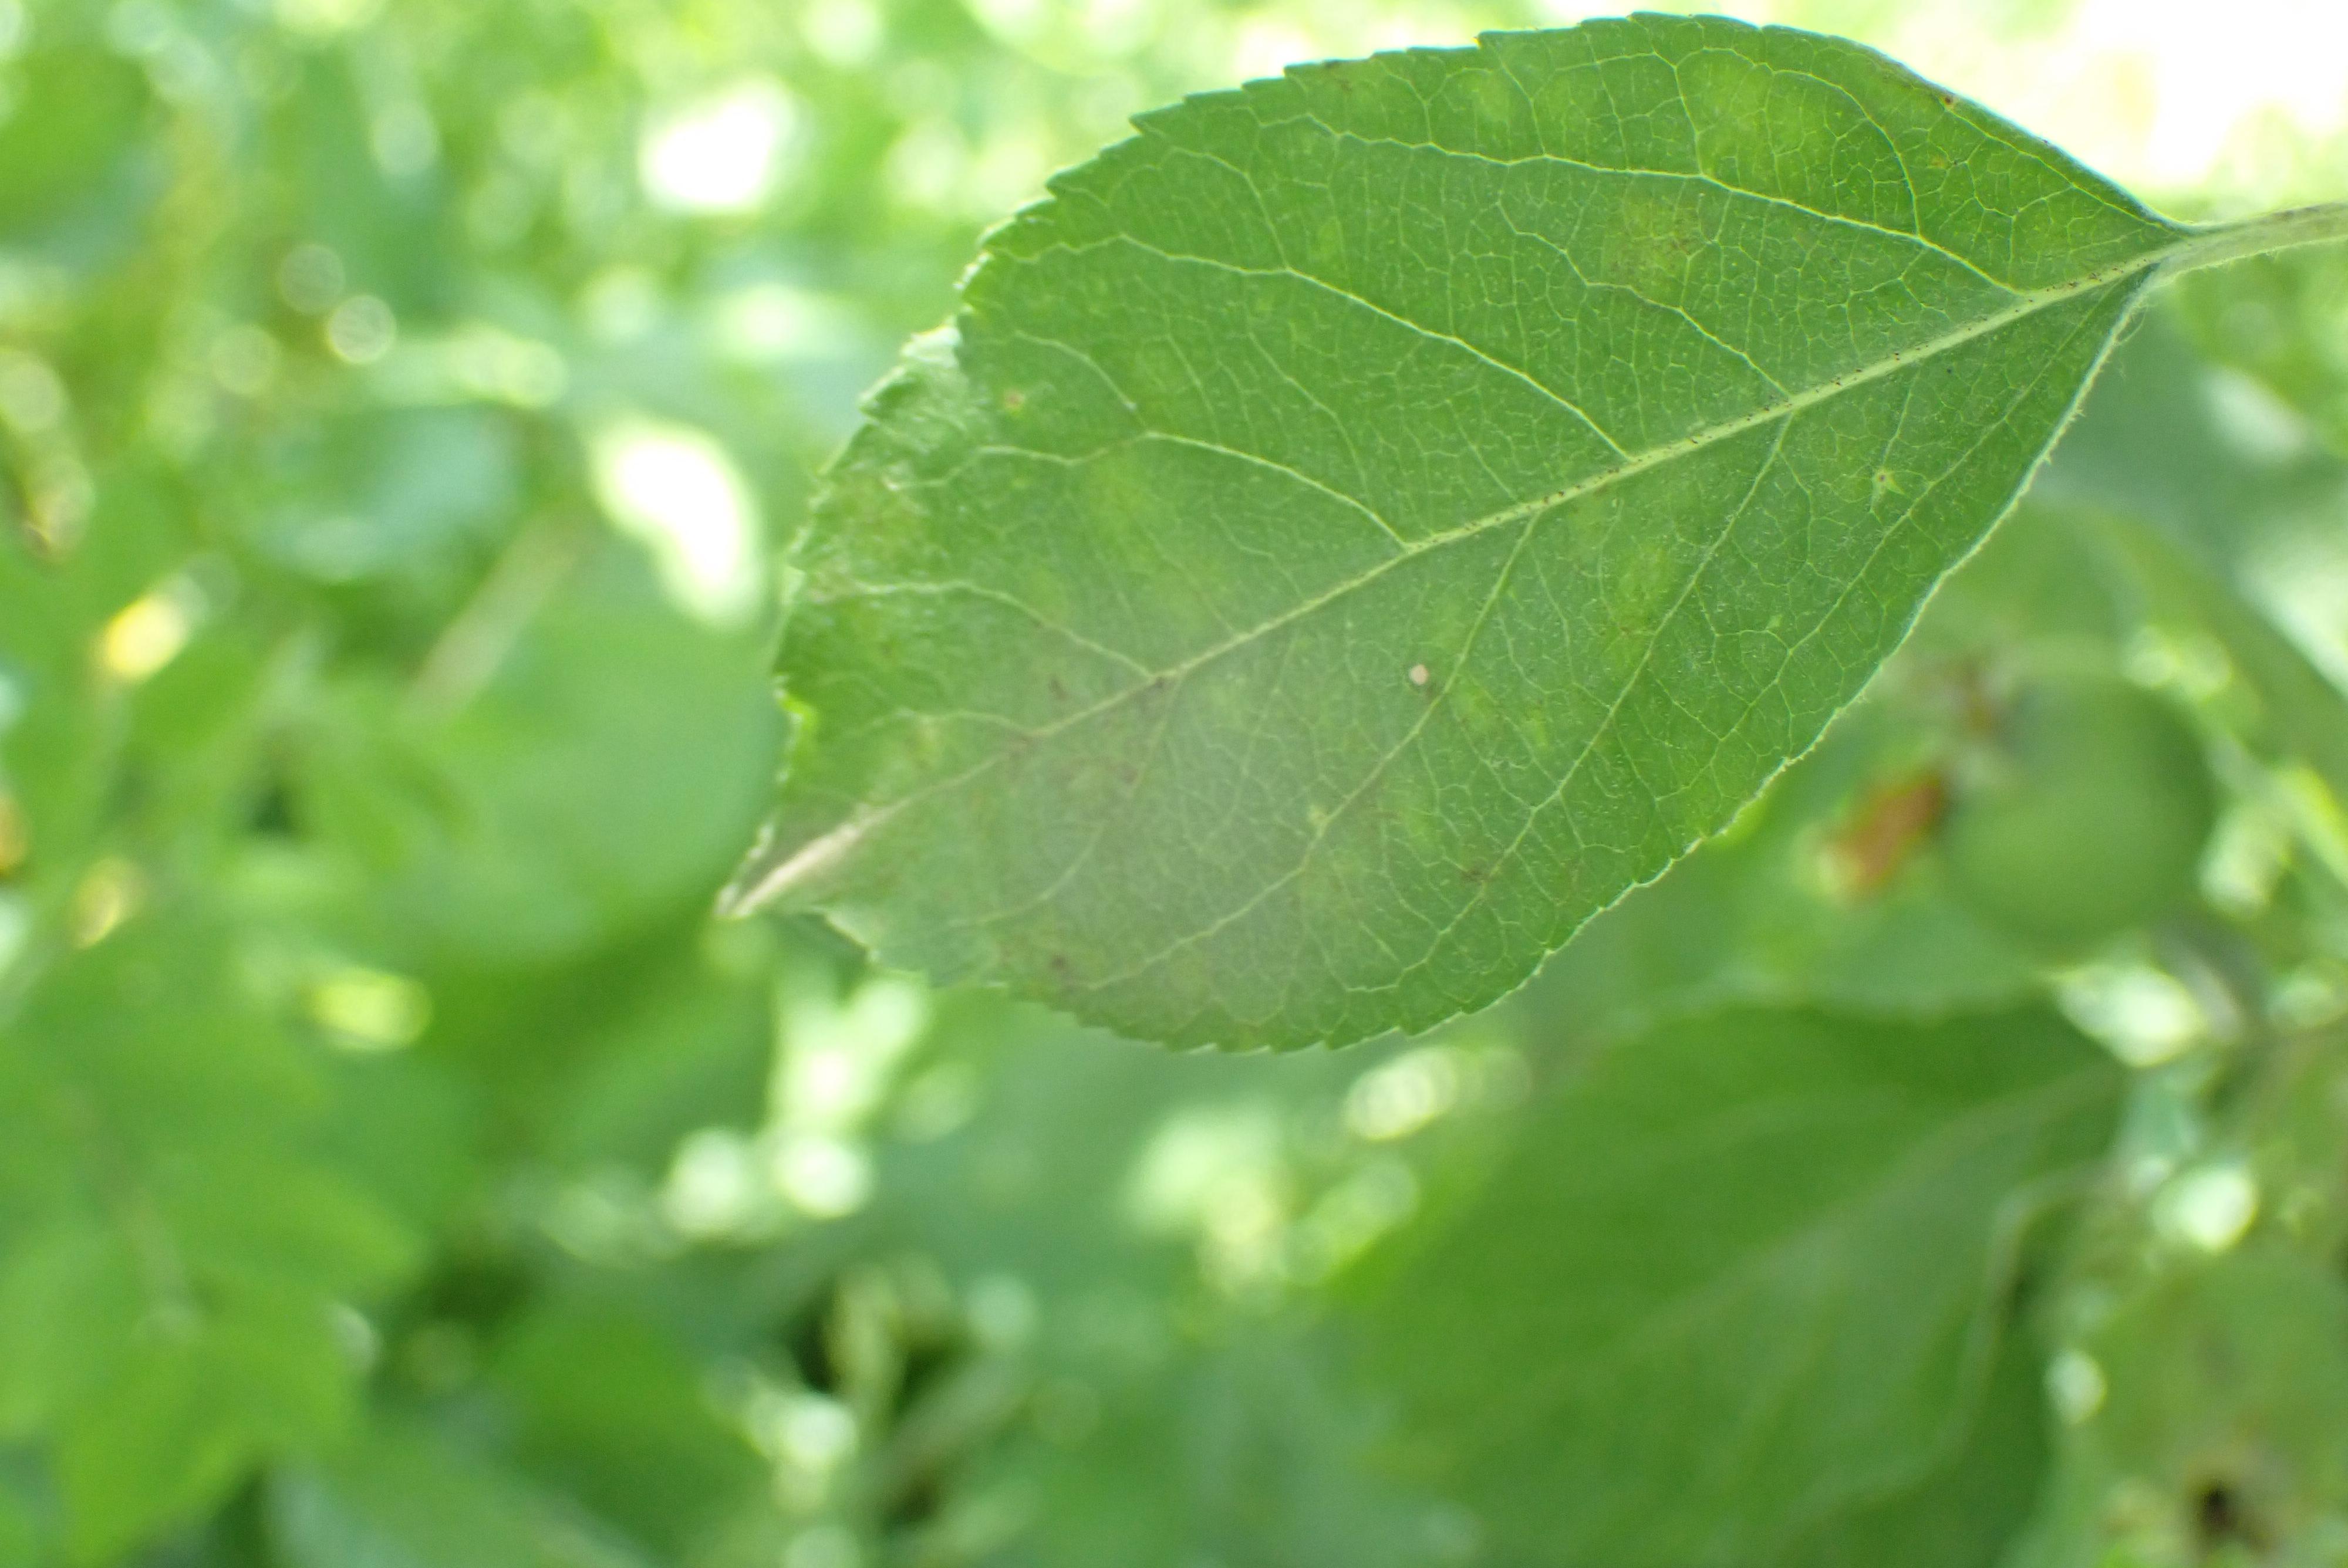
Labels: scab